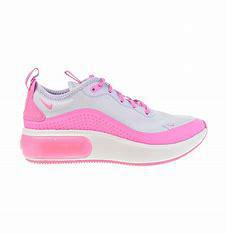
Brand: Nike
Model: Air Max DIA